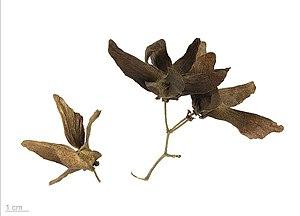
Hiptage benghalensis, la liane de cerf, est une espèce de plantes dicotylédones de la famille des Malpighiaceae, originaire d'Asie tropicale.